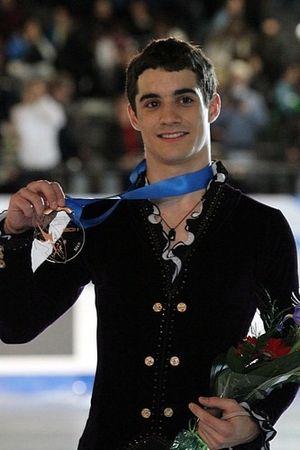
Javier Fernández López, est un patineur artistique espagnol. Il est le premier médaillé olympique en patinage pour son pays. Il est double champion du monde et septuple champion d'Europe consécutif entre 2013 et 2019. Il est également septuple champion d'Espagne.